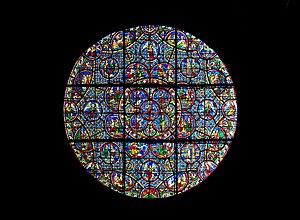
Roset (ornament)
Rosetvindue, ikke en roset
En roset eller rosette er en stiliseret blomst af rosen-familien, der anvendes som ornament. Må ikke forveksles med rosetvindue. Rosetter laves af stukkatører.